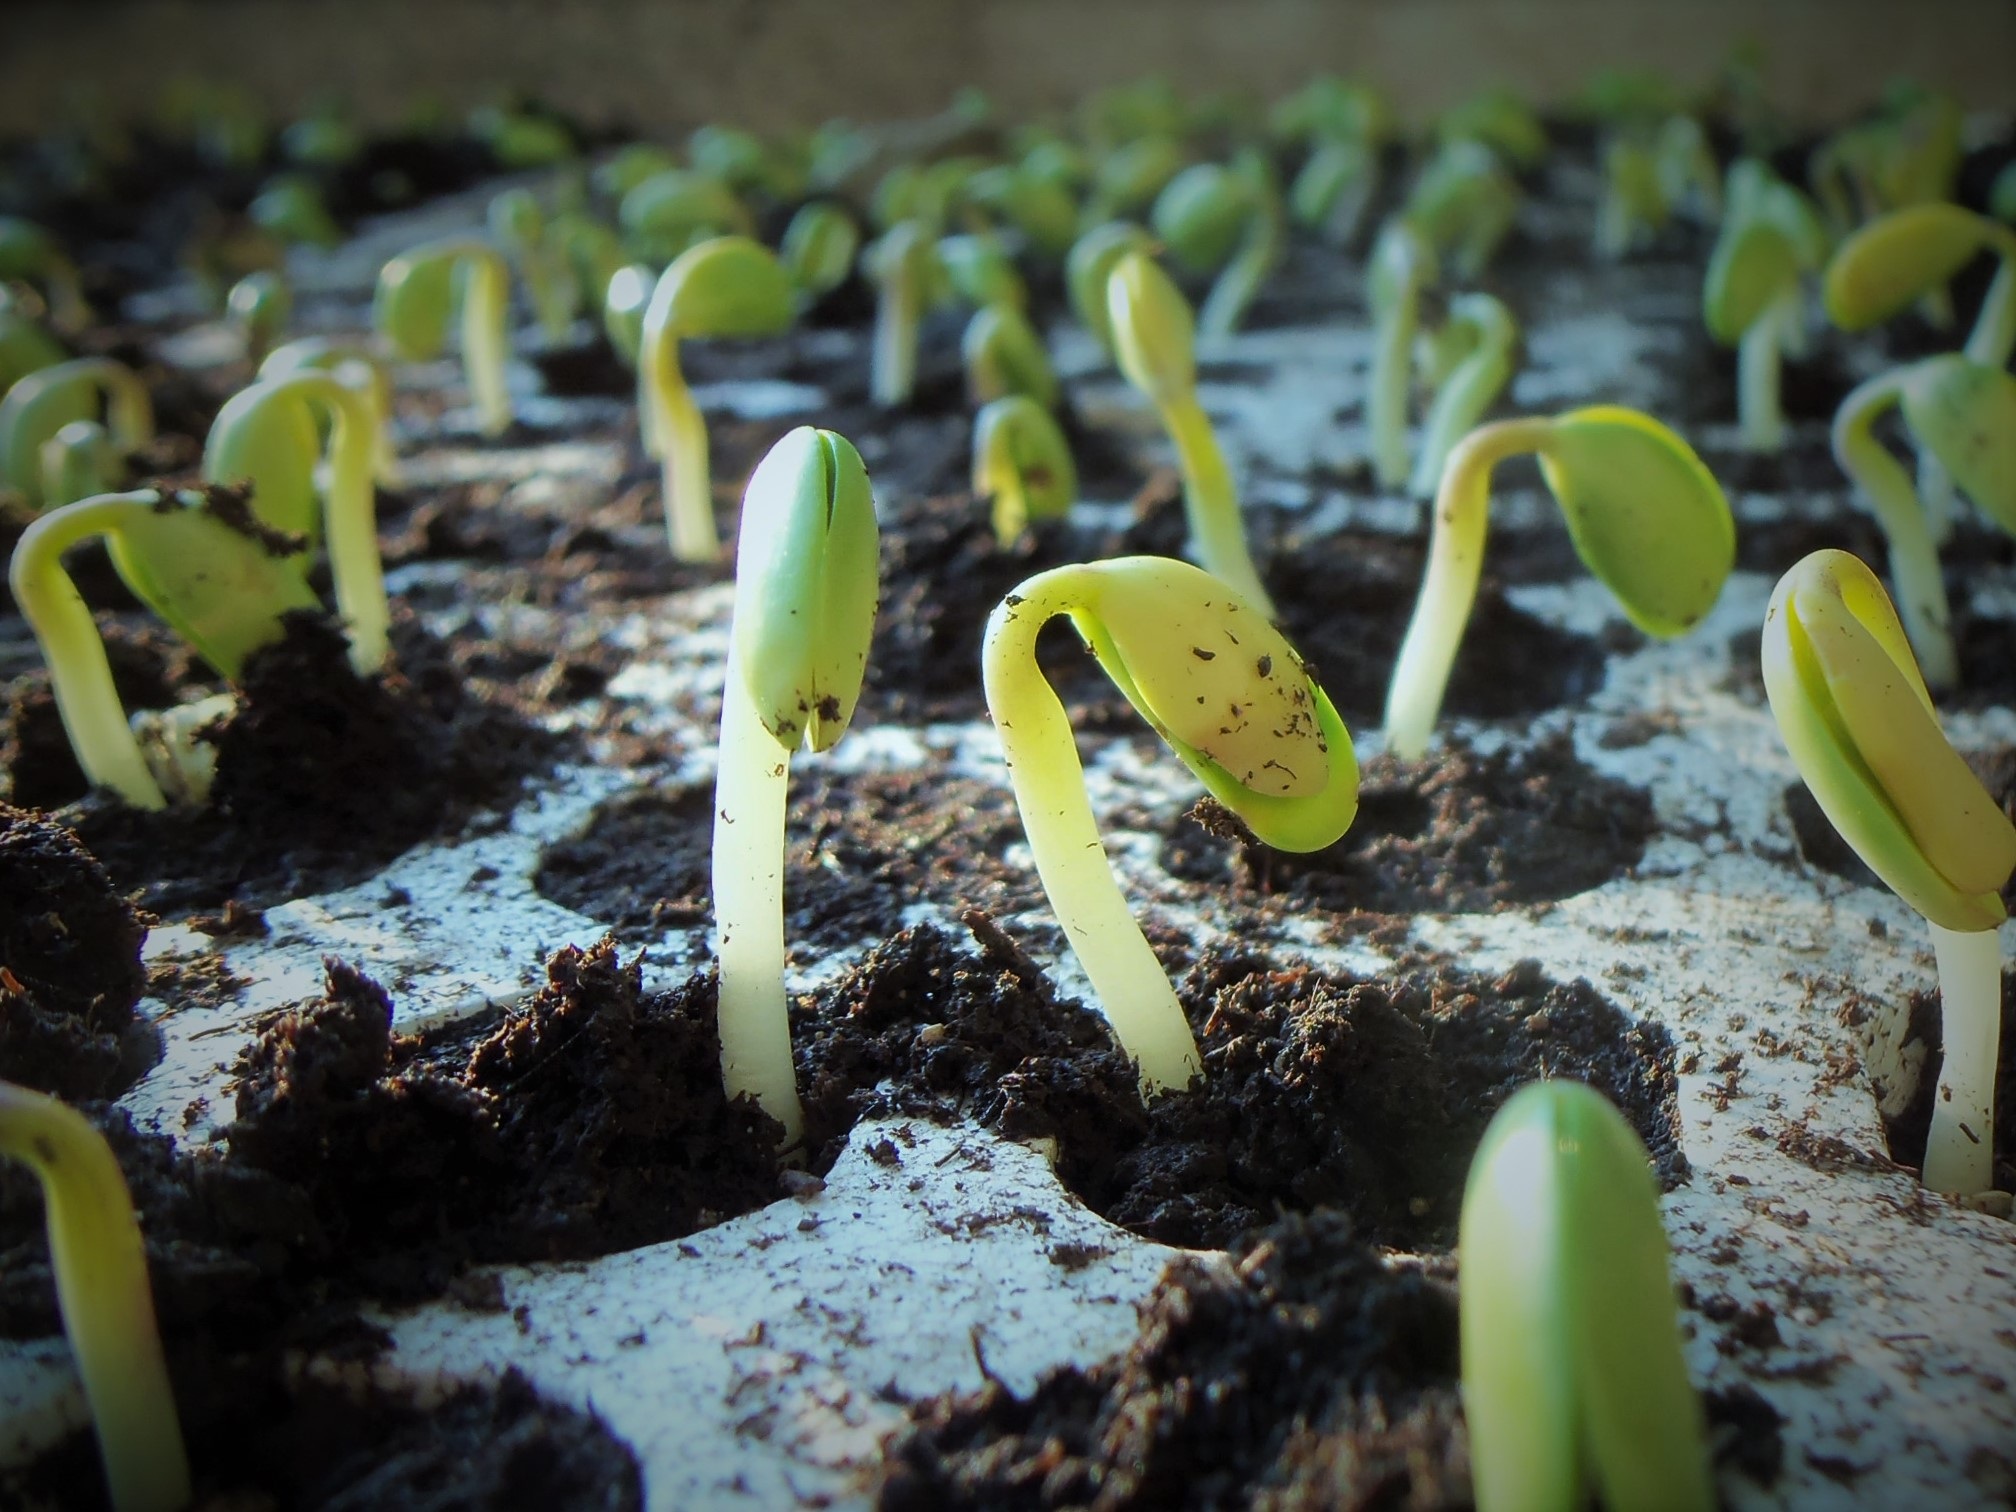
landscape, nature, plant, leaf, flower, summer, food, green, produce, biology, soil, botany, yellow, agriculture, garden, flora, plants, seedling, fields, crops, plantation, macro photography, foreground, soybean, flowering plant, germination, end of summer, soy, glycine max, land plant, soybean seedlings